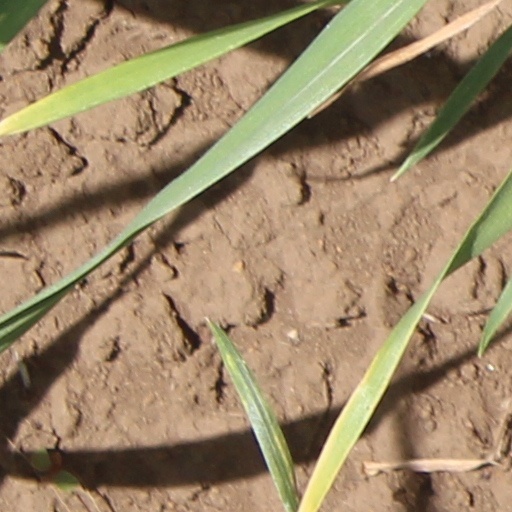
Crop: wheat